Phainopepla

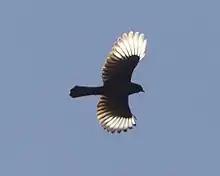
Male in flight showing white wing patches

Phainopeplas have been found to imitate the calls of twelve other species, such as the red-tailed hawk ("Buteo jamaicensis") and the northern flicker ("Colaptes auratus").